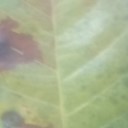
Label: Leaf_rust